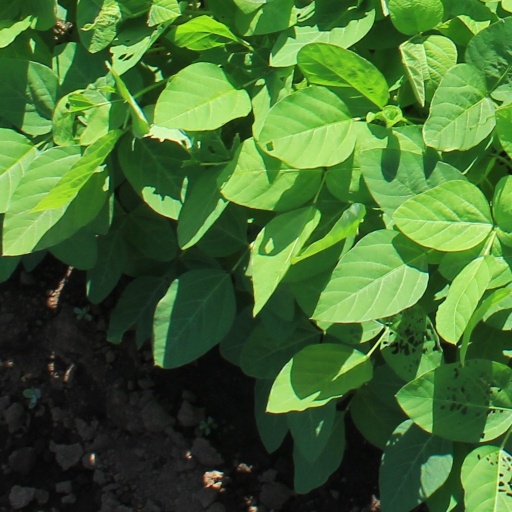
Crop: soybean